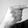
ASL letter: G